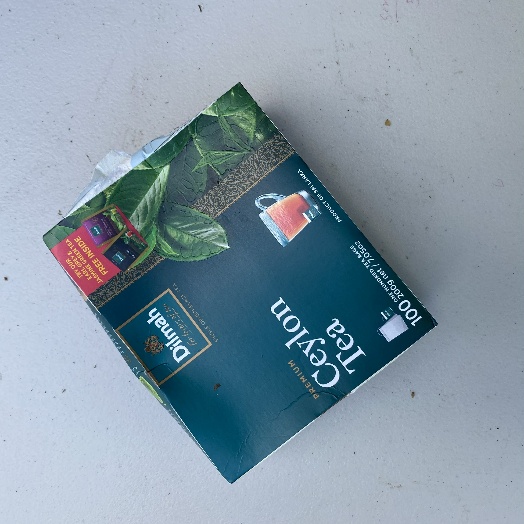
Label: Cardboard